Rick Carelli

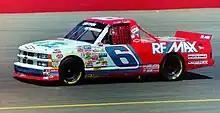
Carelli's 1997 Chesrown Racing truck

Carelli won the NASCAR Southwest Tour championship in 1991 and won 21 times in the series during his career. He joined the NASCAR Winston West Series in 1992, and he was named the series Rookie of the Year. He returned to the series in 1993, capturing the series championship and Most Popular Driver award. He has won nine times in that series.